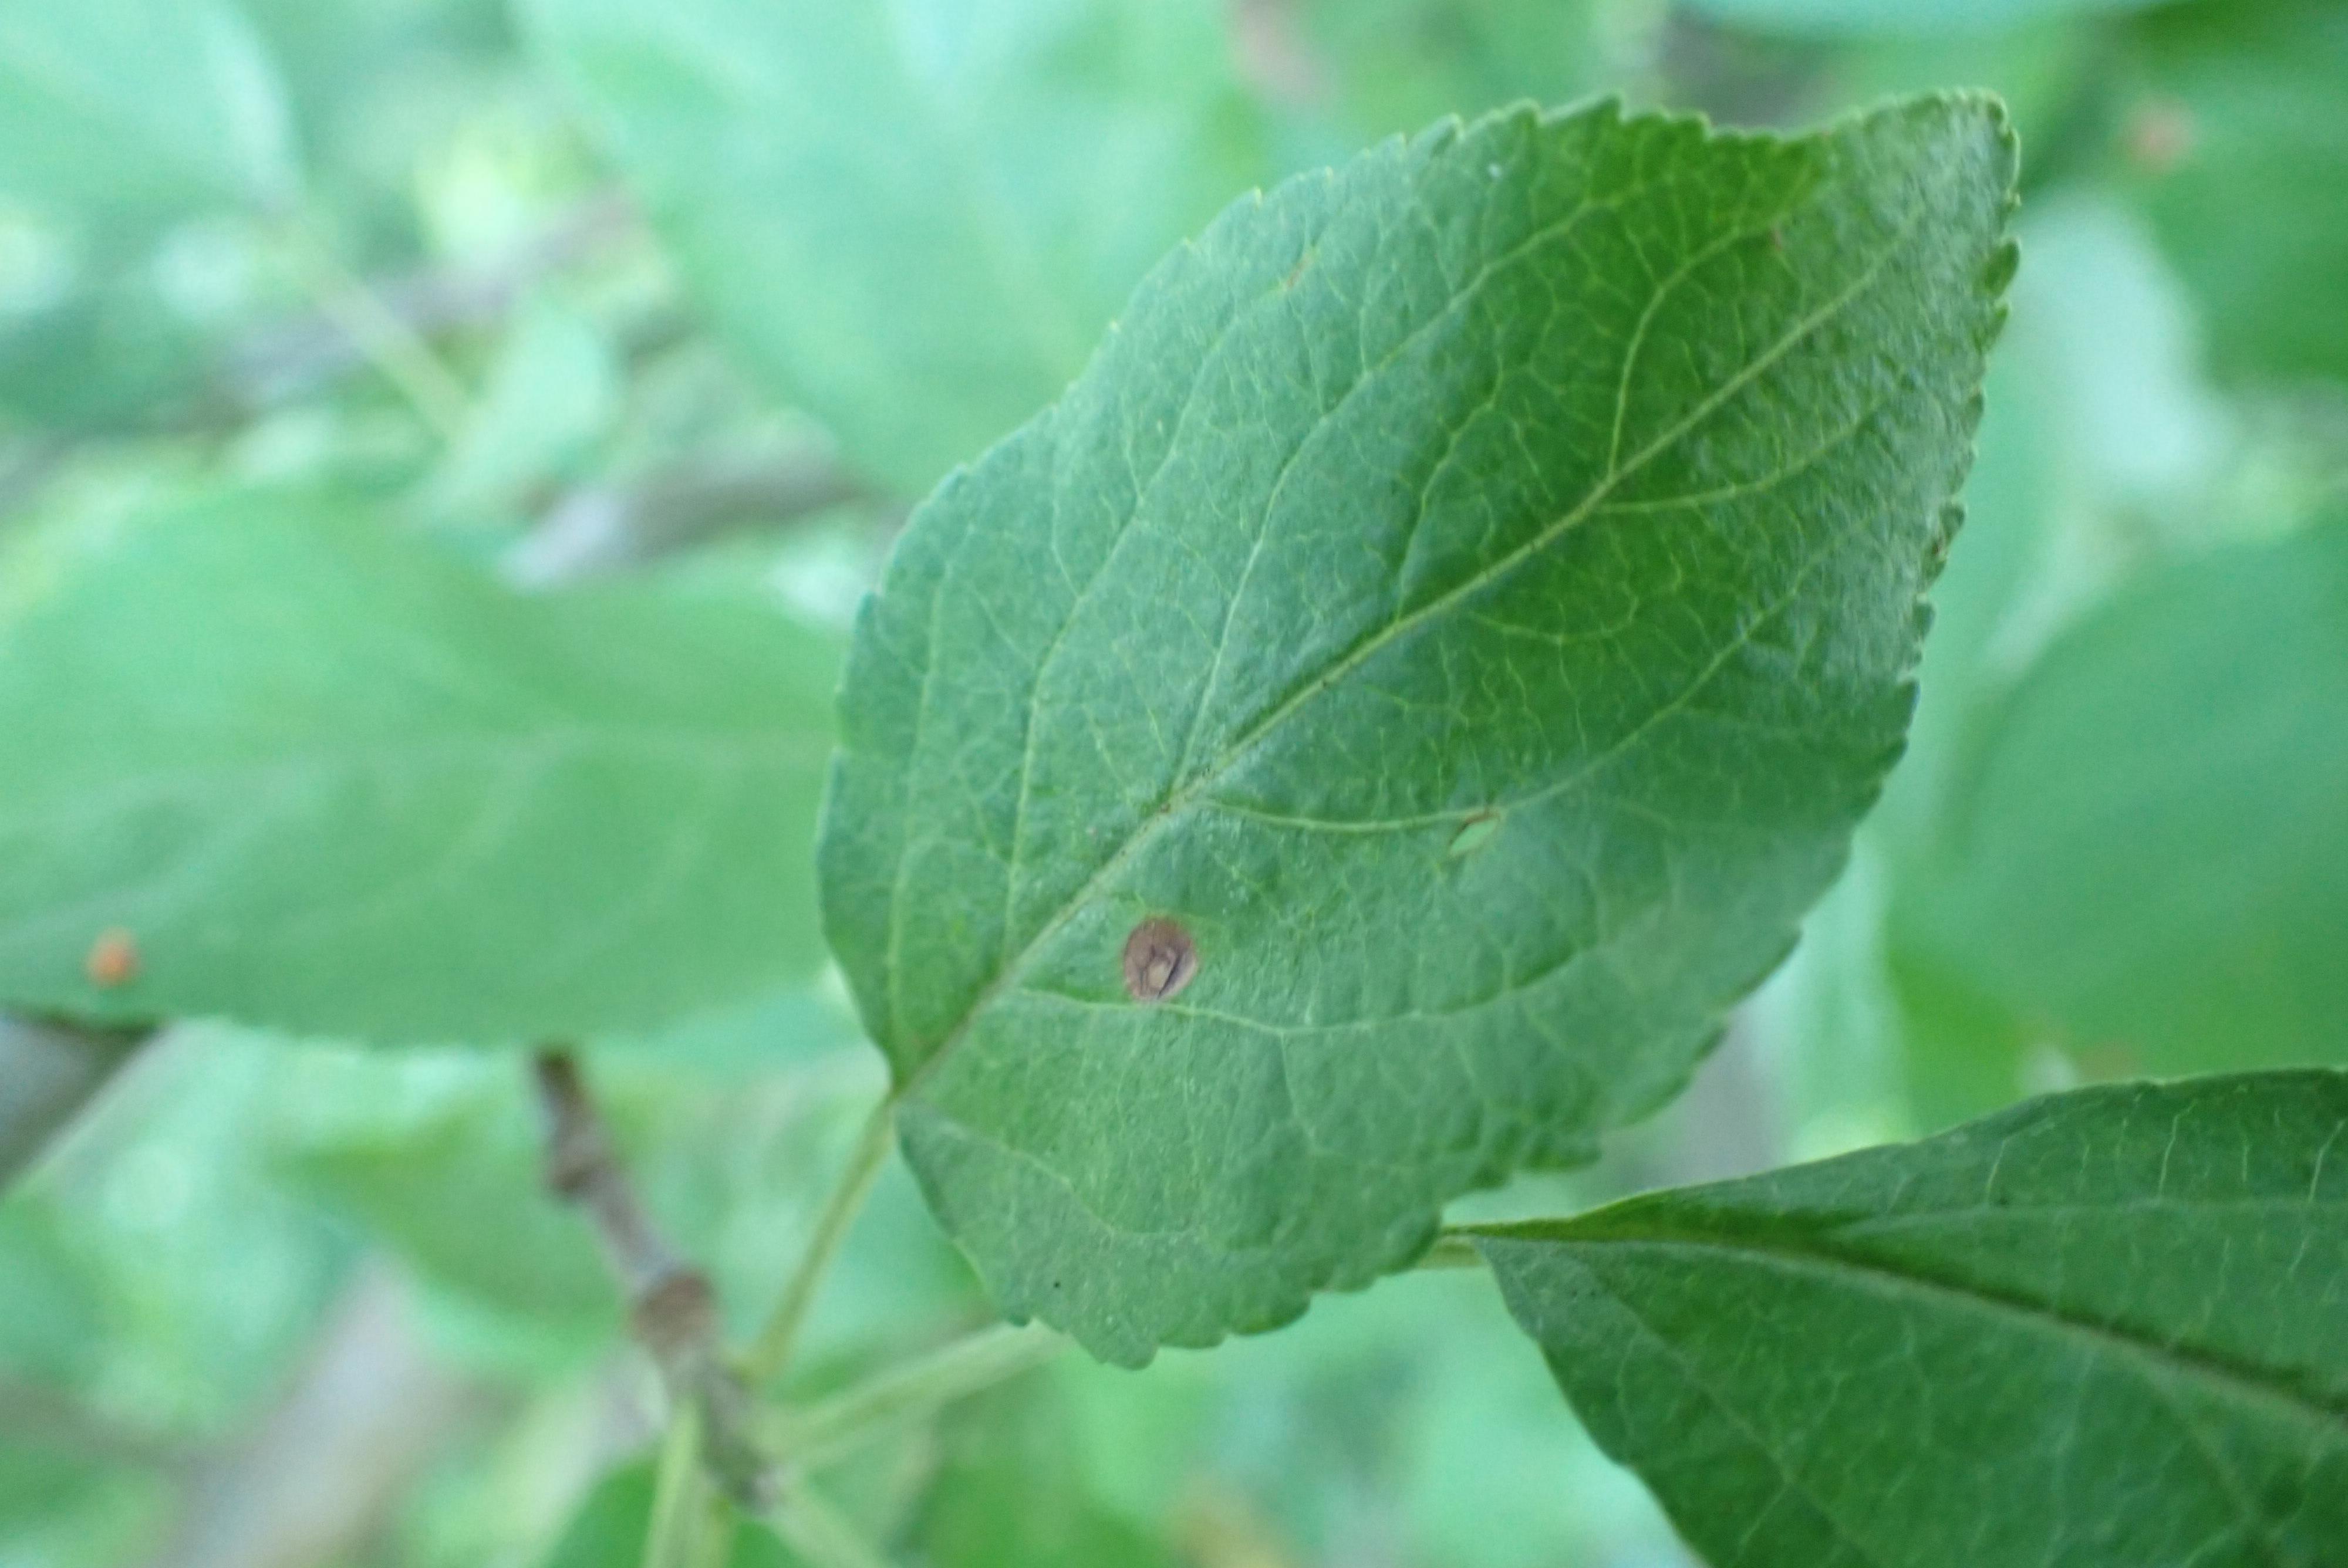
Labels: frog_eye_leaf_spot